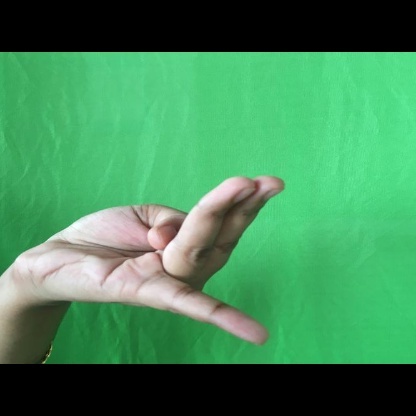
Mudra: Chaturam